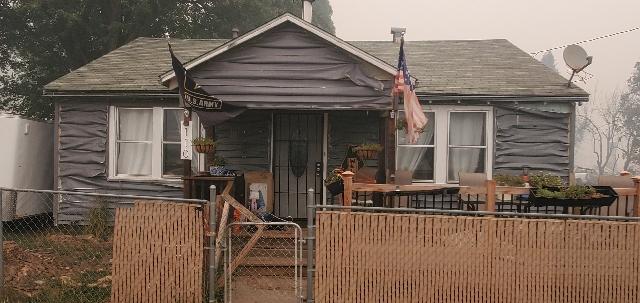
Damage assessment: minor